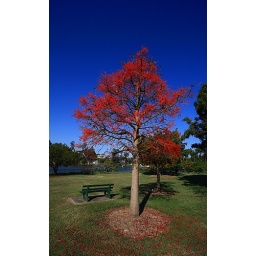
Capturing the brilliant red color on one of the trees in New Farm Park, Brisbane.